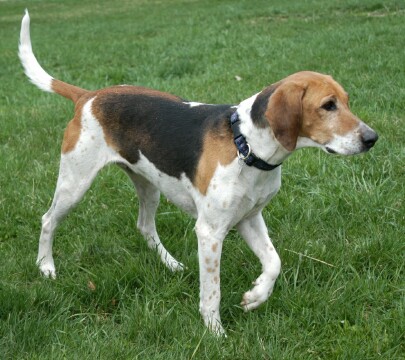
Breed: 223-n000074-English_foxhound